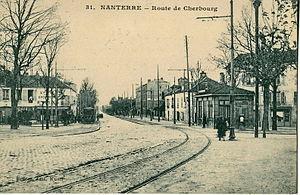
Carte postale ancienne éditée par Ferdet à Rueil :NANTERRE - Route de Cherbourg
Nanterre est une commune française située dans le département des Hauts-de-Seine en région Île-de-France, dont elle est la préfecture.
L'avenue du Maréchal-Joffre est une voie publique de la commune de Nanterre, dans le département français des Hauts-de-Seine.